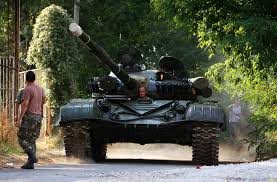
Label: Tank